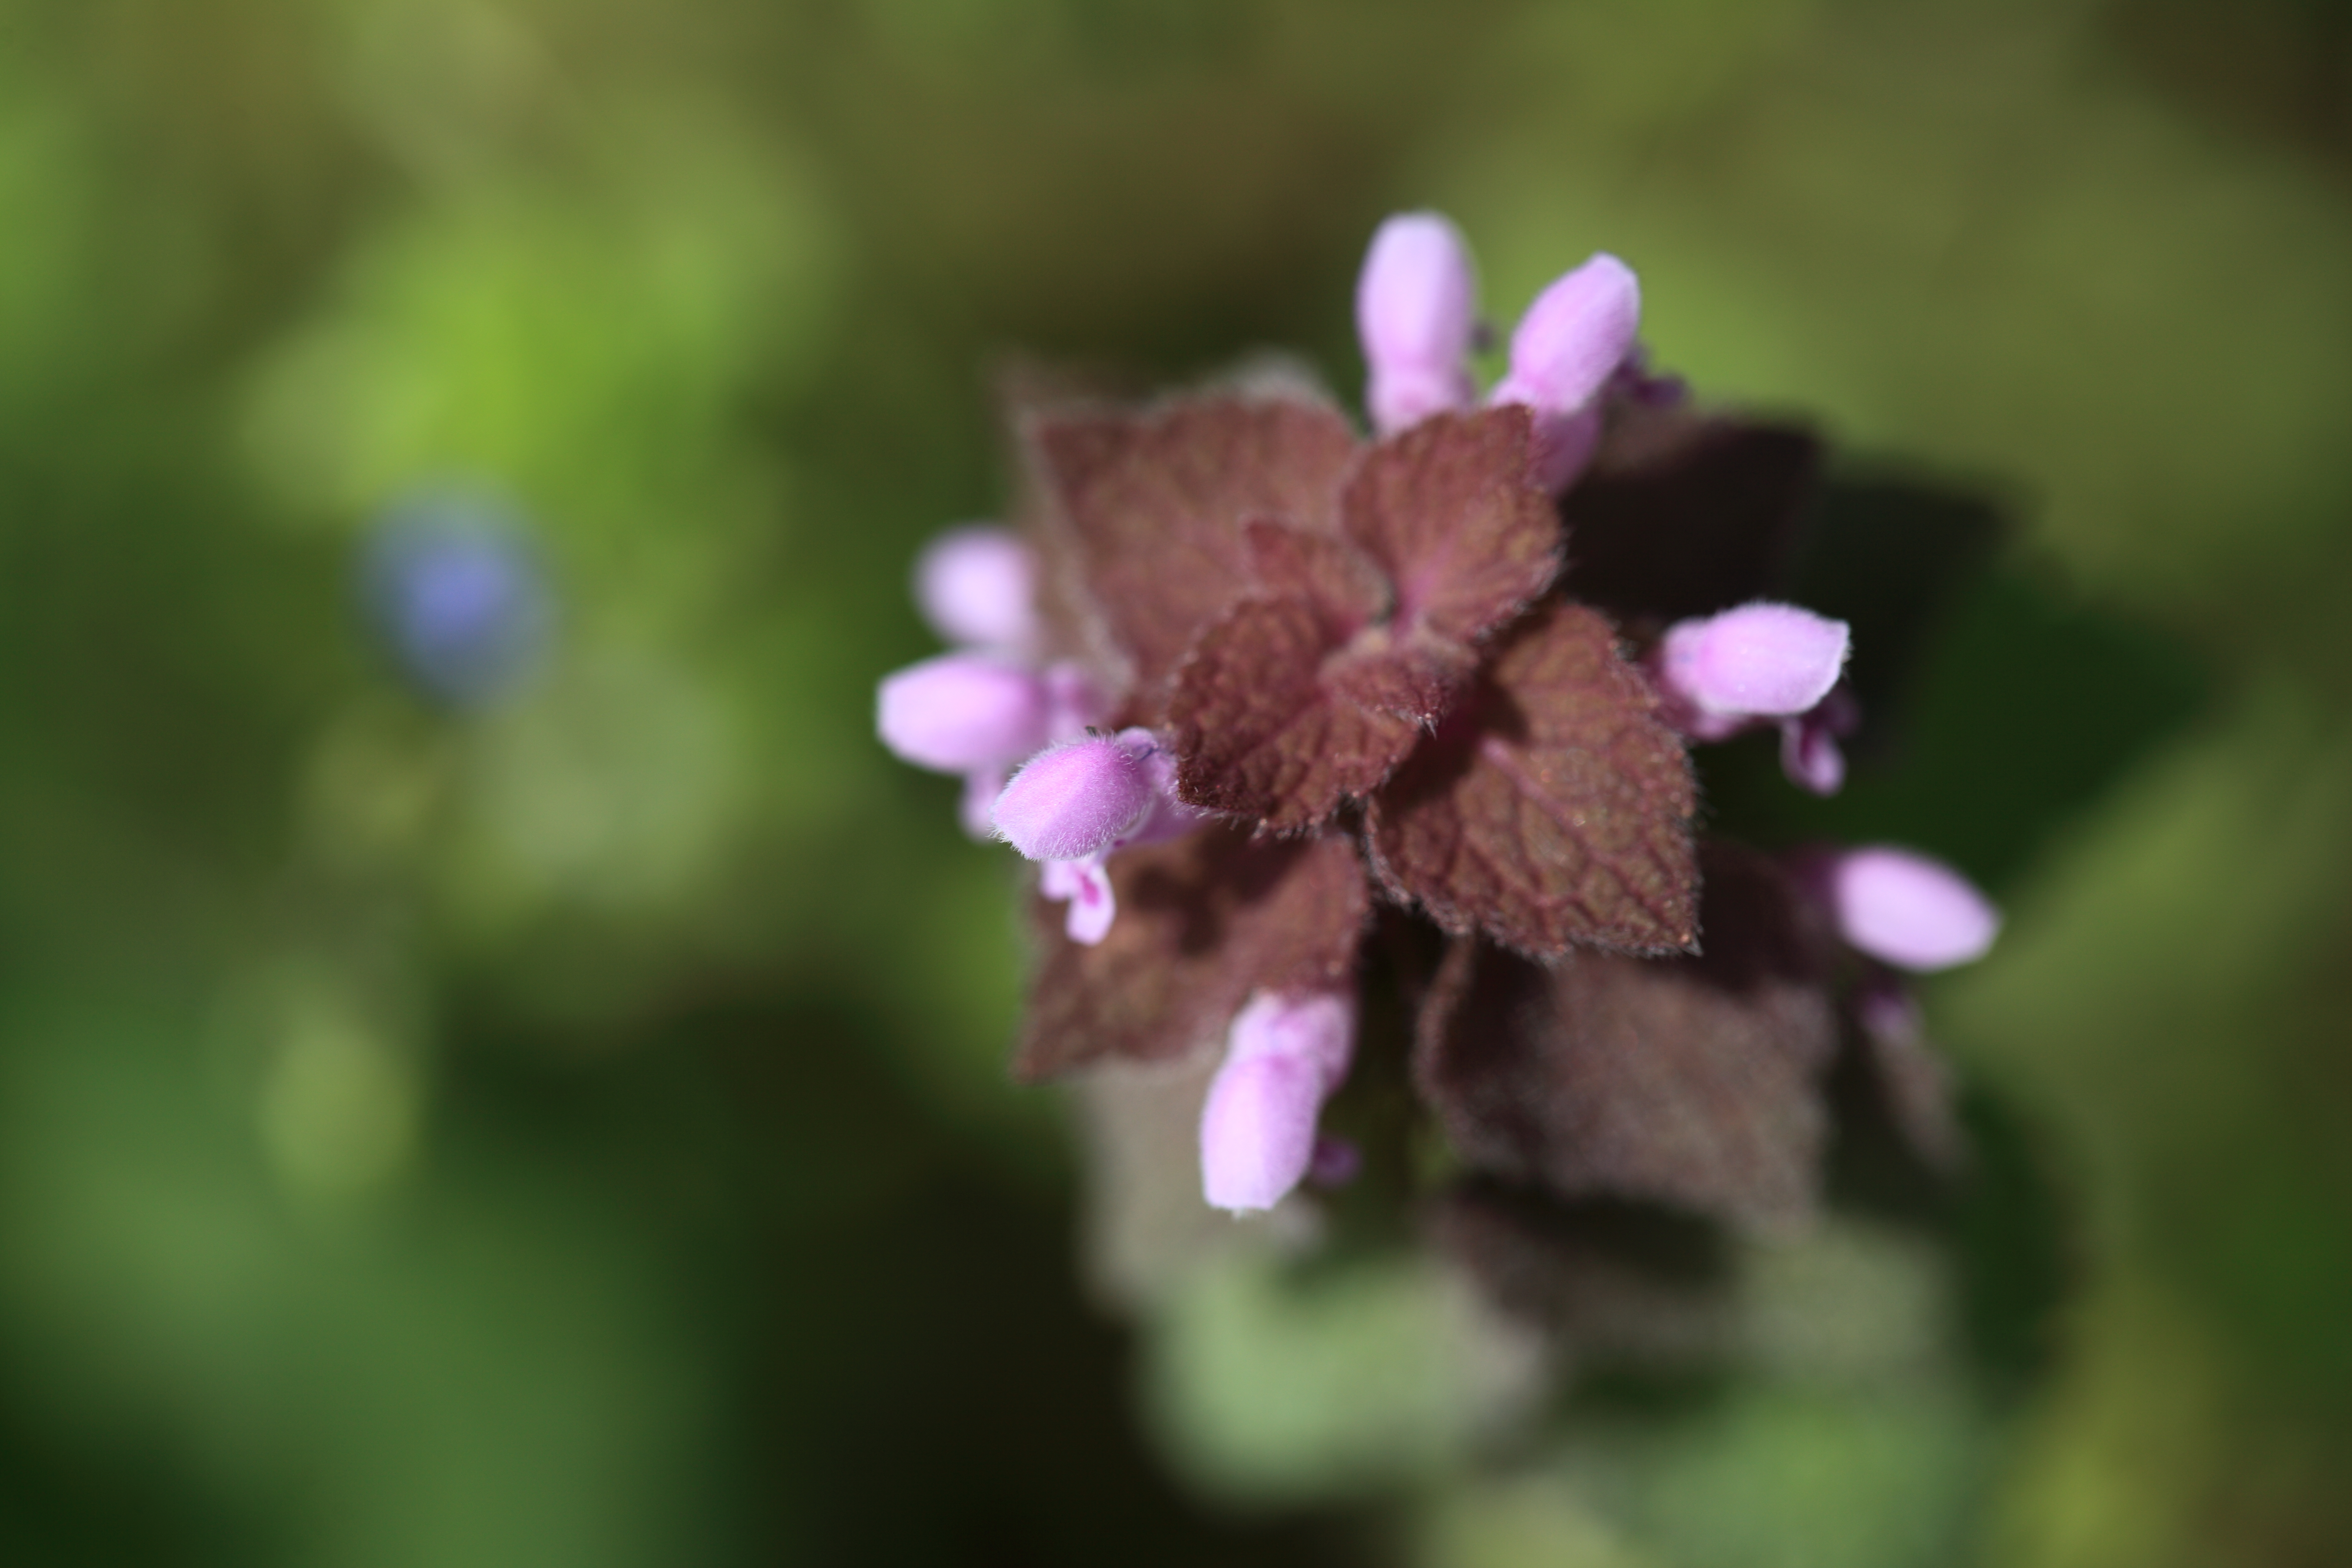
nature, blossom, plant, photography, flower, petal, green, high, botany, flora, wildflower, close up, eye, 5d, hires, markii, nectar, hi, res, resolution, chibaken, katorishi, omigawajoyamakoen, macro photography, flowering plant, land plant